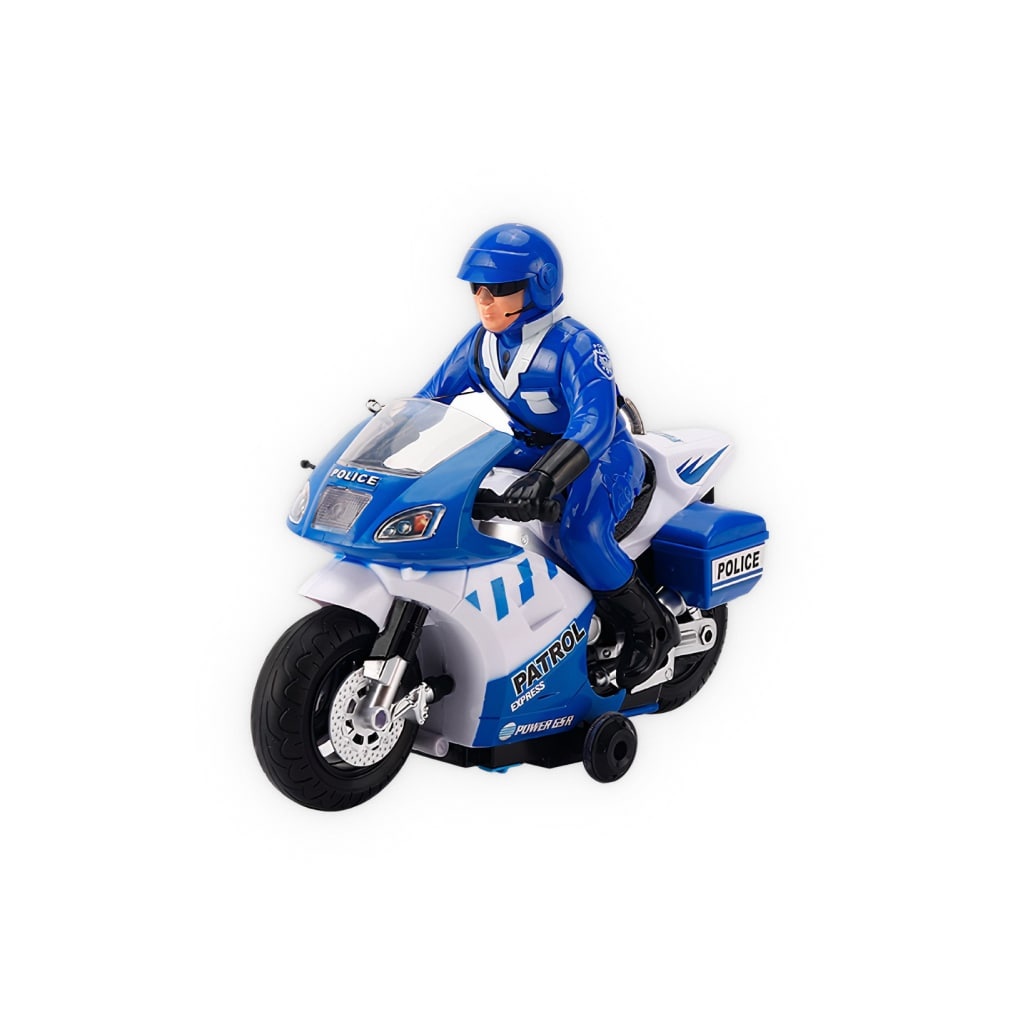
Remote Control Motorcycle
A motorcycle with a motorcyclist This remote control toy is a perfect find for kids who show interest in racing. There are many car toys, but finding a good motorcycle can be a struggle. Not anymore! This motorcycle will bring an endless amount of fun to your kid. Vroom, vroom! Remote control It needs 2 AA batteries to work. With its help, the child can rotate the motorcycle any way they want, and make it move forward. A soft antenna won’t poke anyone. Product specifications The motorcycle needs 4 AA batteries to work. Its size is approximately 9.44х7.87х4.33 inches, not overly big but not jokingly small. Just right! Ride till the wheels fall off Let your child try out the exciting atmosphere of racing, competition, and speed. Automotive enthusiasts will LOVE it! Fast, realistic, and fun – even the adults might get interested. Your kid will pass many and many kilometers on this motorcycle with a smile on their face. @charset "UTF-8";.s11 .home_article{max-width:unset}.ppd_block *,.ppd_block :after,.ppd_block :before{box-sizing:border-box}.ppd_block p:empty{display:none}.ppd_block div{line-height:1.66}.ppd_block .ppd_stars br,.ppd_block img+br{display:none}.ppd_block img[src*=".svg"]{width:auto}.ppd_block .ppd_title{font-size:30px;font-weight:700;line-height:1.3}.ppd_full_img{text-align:center}.ppd_full_img img{display:block;line-height:1;margin:0 auto;max-width:100%}.ppd_block{padding:50px 15px}.ppd_bg_white.ppd_10 .ppd_half,.ppd_bg_white:not(.ppd_10):not(.ppd_inner_color){background:#fff}.ppd_bg_lite.ppd_10 .ppd_half,.ppd_bg_lite:not(.ppd_10):not(.ppd_inner_color){background:#f4f4f4}.ppd_bg_dark.ppd_10 .ppd_half,.ppd_bg_dark:not(.ppd_10):not(.ppd_inner_color){background:#353535}.ppd_bg_dark:not(.ppd_inner_color) *{color:#fff!important}.ppd_desc{color:#7b7b7b}.ppd_bg_dark:not(.ppd_inner_color).ppd_15 .ppd_txt,.ppd_bg_dark:not(.ppd_inner_color).ppd_17 .ppd_txt,.ppd_bg_dark:not(.ppd_inner_color).ppd_18 .ppd_txt,.ppd_bg_dark:not(.ppd_inner_color) .ppd_crd_desc,.ppd_bg_dark:not(.ppd_inner_color) .ppd_desc,.ppd_bg_dark:not(.ppd_inner_color) .ppd_prm_description{color:#d1d0d0!important}.ppd_pastel_cyan.ppd_10 .ppd_half,.ppd_pastel_cyan:not(.ppd_10):not(.ppd_inner_color){background:#eef6f6}.ppd_pastel_blue.ppd_10 .ppd_half,.ppd_pastel_blue:not(.ppd_10):not(.ppd_inner_color){background:#f6f7fc}.ppd_pastel_brown.ppd_10 .ppd_half,.ppd_pastel_brown:not(.ppd_10):not(.ppd_inner_color){background:#f3eeeb}.ppd_floral_white.ppd_10 .ppd_half,.ppd_floral_white:not(.ppd_10):not(.ppd_inner_color){background:#faf8f8}.ppd_pastel_pink.ppd_10 .ppd_half,.ppd_pastel_pink:not(.ppd_10):not(.ppd_inner_color){background:#fbf1f0}.ppd_pastel_orange.ppd_10 .ppd_half,.ppd_pastel_orange:not(.ppd_10):not(.ppd_inner_color){background:#fcf5ef}.ppd_icon_check{border:2px solid;border-radius:50%;color:#1d1d1d;display:block;height:50px;margin:0 auto 20px;min-width:50px;position:relative;width:50px}.ppd_icon_check:before{border-bottom:2px solid;border-left:2px solid;content:"";height:12px;left:10px;position:absolute;top:11px;transform:rotate(-45deg);width:25px}.ppd_icon_green_check{background:url("data:image/svg+xml;base64,PHN2ZyB3aWR0aD0iNDEiIGhlaWdodD0iMzAiIGZpbGw9Im5vbmUiIHhtbG5zPSJodHRwOi8vd3d3LnczLm9yZy8yMDAwL3N2ZyI+PHBhdGggZD0iTTM5LjQ3Ny41ODdhMi4wMDMgMi4wMDMgMCAwIDAtMi44MzMgMGwtMjQgMjRMMy40MiAxNS4zNmEyLjAwMyAyLjAwMyAwIDAgMC0yLjgzMyAyLjgzM2wxMC42NDEgMTAuNjQyYTIuMDA0IDIuMDA0IDAgMCAwIDIuODMzIDBMMzkuNDc3IDMuNDJhMi4wMDMgMi4wMDMgMCAwIDAgMC0yLjgzM1oiIGZpbGw9IiM2RkNDODkiLz48L3N2Zz4=") no-repeat 50%;background-size:41px;display:block;height:31px;margin:0 15px 0 0;min-width:41px;position:relative}.ppd_icon_star,.ppd_icon_star_green{color:#eda96a;display:inline-block;line-height:1!important;margin:0}.ppd_icon_star_green{color:#54ba95}.ppd_icon_star:before,.ppd_icon_star_green:before{content:"★";display:inline-block;font-size:18px}.ppd_icon_star_half{position:relative}.ppd_icon_star_half:after{color:#e7e7e7;content:"★";display:flex;flex-direction:row-reverse;font-size:18px;height:100%;overflow:hidden;position:absolute;right:0;top:0;width:50%}.ppd_icon_insta{border:3px solid;border-radius:10px;color:#5e5e5e;display:inline-block;height:40px;position:relative;transform:scale(.75);width:40px}.ppd_icon_insta:before{border:3px solid;border-radius:50%;content:"";display:block;height:20px;margin:7px;width:20px}.ppd_icon_insta:after{border:2px solid;border-radius:50%;content:"";height:4px;position:absolute;right:13%;top:13%;width:4px}.ppd_lg .ppd_icon_insta{transform:scale(1)}.ppd_checked .ppd_item{display:flex;margin:0 0 10px}.ppd_checked .ppd_item:before{border-bottom:2px solid;border-left:2px solid;content:"";display:inline-block;height:5px;left:1px;margin:6px 20px 0 0;min-width:12px;position:relative;top:2px;transform:rotate(-45deg);vertical-align:top;width:12px}.ppd_icon_green_check{background-size:auto 20px;height:20px;min-width:27px}.ppd_block .ppd_subtitle{font-size:20px}.ppd_block .ppd_stars{height:17px;line-height:1;margin-bottom:3px;white-space:nowrap}.ppd_desc p{margin:1em 0}.ppd_img_list{align-items:flex-start}.ppd_md .ppd_block{padding:70px 35px}.ppd_md .ppd_block .ppd_subtitle{font-size:20px}.ppd_md .ppd_icon_green_check{background-size:41px;height:31px;margin:0 25px 0 0;min-width:41px}.ppd_lg .ppd_block{padding:70px 100px}.ppd_lg .ppd_item .ppd_full_img{margin-top:0;min-width:calc(50% - 50px);width:50%}.ppd_lg .ppd_block .ppd_title{font-size:36px;line-height:1.3}.ppd_lg .ppd_block .ppd_subtitle{font-size:24px}.ppd_lg .ppd_desc{font-size:18px;line-height:30px}.ppd_lg .ppd_xs_last{align-self:flex-end}.ppd_xs:not(.ppd_lg) .ppd_xs_last{order:5}.ppd_1 .ppd_subtitle,.ppd_1 .ppd_title{color:#1b1b1d;padding:0 10px;text-align:center}.ppd_1 .ppd_prm_cont{display:flex;flex-flow:row wrap;justify-content:space-around}.ppd_1 .ppd_prm{margin-top:40px;max-width:450px;padding:0 10px;text-align:center}.ppd_1 .ppd_prm_name{border-bottom:1px solid #e1e1e1;color:#000;font-size:18px;font-weight:700;line-height:1.66;margin-bottom:30px;padding-bottom:10px}.ppd_1 .ppd_prm_title{color:#000;font-size:36px;font-weight:700;line-height:1;margin:0 0 10px}.ppd_1 .param-subtitle{color:#636363;font-size:20px;font-weight:500;line-height:1.5;margin-top:10px}.ppd_1 .ppd_prm_description{color:#7b7b7b;font-size:16px;margin-top:15px}.ppd_md .ppd_1 .ppd_prm{flex:1 0 50%;margin-top:50px;text-align:left}.ppd_md .ppd_1 .ppd_prm_title{font-size:48px}.ppd_md .ppd_1 .param-subtitle{font-size:24px}.ppd_md .ppd_1 .ppd_prm_description{font-size:18px}.ppd_2 .ppd_subtitle,.ppd_2 .ppd_title{color:#1b1b1d;padding:0 10px;text-align:center}.ppd_2 .ppd_prm_cont{display:flex;flex-flow:row wrap;justify-content:space-around}.ppd_2 .ppd_prm{margin-top:30px;max-width:450px;padding:0 10px;text-align:center}.ppd_2 .ppd_prm_name{color:#000;font-size:18px;font-weight:700;line-height:1.66}.ppd_2 .ppd_prm_description{color:#7b7b7b;font-size:16px;margin-top:5px}.ppd_md .ppd_2 .ppd_prm{margin-top:50px;text-align:left}.ppd_md .ppd_2 .ppd_prm_description{font-size:18px}.ppd_md .ppd_2 .ppd_prm{max-width:48%}.ppd_3 .ppd_subtitle,.ppd_3 .ppd_title{color:#1b1b1d;padding:0 10px;text-align:center}.ppd_3 .ppd_crd_cont{display:flex;flex-flow:row wrap;justify-content:space-between}.ppd_3 .ppd_crd{margin-top:40px;text-align:center;width:100%}.ppd_3 .ppd_full_img img{max-width:350px;width:100%}.ppd_3 .ppd_crd_name{color:#000;font-size:18px;font-weight:700;line-height:1.66;margin-top:20px}.ppd_3 .ppd_crd_desc{color:#7b7b7b;font-size:16px;line-height:1.5;margin-top:5px}.ppd_3 .ppd_desc{color:#7b7b7b;margin:20px 0 0;text-align:center}.ppd_sm .ppd_3 .ppd_crd_desc{padding:0 5px}.ppd_md .ppd_3 .ppd_crd{margin-top:30px;width:calc(33.33333% - 10px)}.ppd_md .ppd_3 .ppd_crd_name{font-size:16px;margin-top:20px}.ppd_md .ppd_3 .ppd_crd_desc{font-size:14px}.ppd_lg .ppd_3 .ppd_desc{font-size:18px}.ppd_lg .ppd_3 .ppd_crd{margin-top:40px;width:calc(33.33333% - 30px)}.ppd_lg .ppd_3 .ppd_crd_name{margin-top:30px}.ppd_lg .ppd_3 .ppd_crd_desc{font-size:16px}.ppd_4 .ppd_subtitle,.ppd_4 .ppd_title{color:#1b1b1d;padding:0 10px;text-align:center}.ppd_4 .ppd_video{display:flex;position:relative;width:100%}.ppd_4 .ppd_video:nth-child(n+2){margin-top:40px}.ppd_4 .ppd_video:after{content:"";display:block;padding-bottom:56.25%}.ppd_4 .ppd_video iframe{border:0;height:100%;position:absolute;width:100%}.ppd_sm .ppd_4 .ppd_video:after{padding-bottom:56.25%}.ppd_md .ppd_4 .ppd_video:nth-child(n+2){margin-top:30px}.ppd_xl .ppd_4 .ppd_video:nth-child(n+2){margin-top:60px}.ppd_5 .ppd_lr_cont{display:flex;flex-direction:column}.ppd_5 .ppd_lr:nth-child(n+2){margin-top:50px}.ppd_5 .ppd_txt{text-align:center}.ppd_5 .ppd_name{color:#1b1b1d;font-size:20px;line-height:1.15}.ppd_5 .ppd_title{color:#1b1b1d;line-height:1.33}.ppd_5 .ppd_desc{color:#7b7b7b;font-size:16px;margin-top:15px}.ppd_5 .ppd_full_img{flex-shrink:0;margin-top:20px;max-width:100%}.ppd_md:not(.ppd_lg) .ppd_5 .ppd_desc,.ppd_md:not(.ppd_lg) .ppd_5 .ppd_name,.ppd_md:not(.ppd_lg) .ppd_5 .ppd_title{text-align:center}.ppd_md .ppd_5 .ppd_lr{display:flex;flex-direction:column-reverse;margin-left:70px;margin-right:70px}.ppd_md .ppd_5 .ppd_name{font-size:24px}.ppd_md .ppd_5 .ppd_desc{font-size:18px;margin-top:10px}.ppd_md .ppd_5 .ppd_full_img{margin-bottom:20px}.ppd_md .ppd_5 .ppd_txt{text-align:left}.ppd_lg .ppd_5{padding-bottom:100px;padding-top:100px}.ppd_lg .ppd_5 .ppd_lr{align-items:center;display:flex;flex-direction:row;justify-content:space-between;margin:0}.ppd_lg .ppd_5 .ppd_lr>*{width:50%}.ppd_lg .ppd_5 .ppd_lr:nth-child(2n) .ppd_full_img{order:-1}.ppd_lg .ppd_5 .ppd_lr:nth-child(odd) .ppd_txt{margin-right:80px}.ppd_lg .ppd_5 .ppd_lr:nth-child(2n) .ppd_txt{margin-left:80px}.ppd_lg .ppd_5 .ppd_lr:nth-child(n+2){margin-top:100px}.ppd_lg .ppd_5 .ppd_full_img{margin-bottom:0}.ppd_xl .ppd_5 .ppd_lr:nth-child(odd) .ppd_txt{margin-right:100px}.ppd_xl .ppd_5 .ppd_lr:nth-child(2n) .ppd_txt{margin-left:100px}.ppd_6 .ppd_lr_cont{display:flex;flex-direction:column}.ppd_6 .ppd_lr:nth-child(n+2){margin-top:50px}.ppd_6 .ppd_txt{text-align:center}.ppd_6 .ppd_txt+.ppd_full_img,.ppd_6 .ppd_txt+p{margin-top:20px;width:100%}.ppd_6 .ppd_name{color:#1b1b1d;font-size:16px;font-weight:700;line-height:1.33}.ppd_6 .ppd_desc{color:#7b7b7b;font-size:16px;margin-top:15px}.ppd_md .ppd_6 .ppd_lr{align-items:center;display:flex;justify-content:space-between}.ppd_md .ppd_6 .ppd_lr:nth-child(n+2){margin-top:0}.ppd_md .ppd_6 .ppd_txt{padding-left:100px;padding-right:100px;text-align:left}.ppd_sm:not(.ppd_lg) .ppd_6 .ppd_lr:nth-child(odd) .ppd_txt{padding-left:0}.ppd_sm:not(.ppd_lg) .ppd_6 .ppd_lr:nth-child(2n) .ppd_txt{padding-right:0}.ppd_md .ppd_6 .ppd_lr:nth-child(2n) .ppd_txt+.ppd_full_img,.ppd_md .ppd_6 .ppd_lr:nth-child(2n) .ppd_txt+p{order:-1}.ppd_md .ppd_6 .ppd_txt+p{margin-top:0;min-width:40%;width:40%}.ppd_md .ppd_6 .ppd_txt+p img{max-width:100%}.ppd_md .ppd_6 .ppd_name{font-size:24px}.ppd_md .ppd_6 .ppd_desc{font-size:16px;margin-top:10px}.ppd_md .ppd_6 .ppd_txt{max-width:calc(50% - 35px);min-width:calc(50% - 35px);padding:35px 0}.ppd_lg .ppd_6 .ppd_lr_cont_over .ppd_lr:nth-child(n+2){margin-top:-55px}.ppd_lg .ppd_6 .ppd_lr_cont_over .ppd_lr:nth-child(n+2) .ppd_txt{margin-top:25px}.ppd_md:not(.ppd_xl) .ppd_6 img{max-width:100%;min-width:100%;width:100%}.ppd_md .ppd_6 .ppd_txt+.ppd_full_img,.ppd_md .ppd_6 .ppd_txt+p{margin-top:0;max-width:calc(50% - 35px);min-width:calc(50% - 35px)}.ppd_lg .ppd_6 .ppd_txt,.ppd_lg .ppd_6 .ppd_txt+.ppd_full_img{max-width:calc(50% - 70px);min-width:calc(50% - 70px)}.ppd_lg .ppd_6 .ppd_desc{font-size:18px}.ppd_7 .ppd_subtitle,.ppd_7 .ppd_title{color:#1b1b1d;padding:0 10px;text-align:center}.ppd_7 .ppd_desc{color:#7b7b7b;font-size:16px;margin-top:20px}.ppd_7 .ppd_full_img{display:flex;margin-top:25px}.ppd_7 .ppd_full_img img{width:100%}.ppd_7 .ppd_img_list{display:flex;flex-direction:column;margin-top:20px}.ppd_7 .ppd_img_list img{width:100%}.ppd_7 .ppd_img_list img:nth-child(n+2){margin-top:10px}.ppd_sm .ppd_7 .ppd_img_list img{width:calc(50% - 10px)}.ppd_sm .ppd_7 .ppd_img_list img:nth-child(n+2){margin-top:0}.ppd_sm .ppd_7 .ppd_img_list{flex-direction:row;justify-content:space-between}.ppd_sm .ppd_7 .ppd_full_img,.ppd_sm .ppd_7 .ppd_img_list{margin-top:50px}.ppd_md:not(.ppd_lg) .ppd_7 .ppd_subtitle,.ppd_md:not(.ppd_lg) .ppd_7 .ppd_title{padding:0;text-align:left}.ppd_lg .ppd_7 .ppd_subtitle,.ppd_lg .ppd_7 .ppd_title{text-align:left}.ppd_lg .ppd_7 .ppd_desc{font-size:18px;margin-top:0}.ppd_lg .ppd_7 .ppd_txt{display:flex;justify-content:space-between}.ppd_lg .ppd_7 .ppd_l{margin-right:20px}.ppd_lg .ppd_7 .ppd_l,.ppd_lg .ppd_7 .ppd_r{width:calc(50% - 10px)}.ppd_8 .ppd_title{color:#1b1b1d;text-align:center}.ppd_8 .ppd_desc{color:#7b7b7b;font-size:16px;margin-top:20px}.ppd_8 .ppd_txt+.ppd_full_img,.ppd_8 .ppd_txt+p{margin-top:20px;width:100%}.ppd_8 .ppd_item:nth-child(n+2){margin-top:50px}.ppd_md:not(.ppd_lg) .ppd_8 .ppd_title{text-align:left}.ppd_md .ppd_8 .ppd_desc{font-size:18px;margin-top:10px}.ppd_lg .ppd_8 .ppd_title{text-align:left}.ppd_lg .ppd_8 .ppd_txt+.ppd_full_img{margin-top:0;min-width:calc(50% - 50px);width:50%}.ppd_lg .ppd_8 .ppd_txt{padding-right:100px}.ppd_lg .ppd_8 .ppd_item{align-items:center;display:flex}.ppd_lg .ppd_8 .ppd_item:nth-child(n+2){margin-top:100px}.ppd_9 .ppd_title{color:#1b1b1d;text-align:center}.ppd_9 .ppd_desc{color:#7b7b7b;font-size:16px;margin-top:20px}.ppd_9 .ppd_txt+.ppd_full_img,.ppd_9 .ppd_txt+p{margin-top:20px;width:100%}.ppd_9 .ppd_item:nth-child(n+2){margin-top:50px}.ppd_md:not(.ppd_lg) .ppd_9 .ppd_title{text-align:left}.ppd_md .ppd_9 .ppd_desc{font-size:18px;margin-top:10px}.ppd_lg .ppd_9 .ppd_title{text-align:left}.ppd_lg .ppd_9 .ppd_txt+.ppd_full_img,.ppd_lg .ppd_9 .ppd_txt+p{margin-top:0;width:50%}.ppd_lg .ppd_9 .ppd_txt{padding-right:100px}.ppd_lg .ppd_9 .ppd_item{align-items:center;display:flex}.ppd_lg .ppd_9 .ppd_item:nth-child(n+2){margin-top:50px}.ppd_10{padding:50px 0}.ppd_10 .ppd_halfs{display:flex;flex-wrap:wrap;margin:-20px 0 0 -20px}.ppd_10 .ppd_half{border-radius:20px;display:flex;flex-direction:column;justify-content:space-between;margin:20px 0 0 20px;overflow:hidden;padding:25px 35px 0;width:100%}.ppd_10 .ppd_title{color:#1b1b1d}.ppd_10 .ppd_desc{color:#7b7b7b;font-size:16px;margin-top:5px}.ppd_10 .ppd_txt+.ppd_full_img{margin:10px 0 0;width:100%}.ppd_10 .ppd_full_img{display:block}.ppd_10 .ppd_txt{text-align:center}.ppd_md .ppd_10 .ppd_txt{text-align:left}.ppd_md .ppd_10{padding:70px 0}.ppd_md .ppd_10 .ppd_half{padding:50px 50px 0;width:calc(50% - 20px)}.ppd_md .ppd_10 .ppd_desc{font-size:18px;margin-top:10px}.ppd_lg .ppd_10{padding:70px 35px}.ppd_xl .ppd_10 .ppd_half{padding:50px 70px 0}.ppd_11{align-items:center;display:flex;flex-direction:column}.ppd_11 .ppd_title{color:#1b1b1d}.ppd_11 .ppd_desc{color:#7b7b7b;font-size:16px;margin-top:20px}.ppd_11 .ppd_txt{margin-top:30px;order:2;text-align:center}.ppd_11 .ppd_txt .ppd_name{font-size:18px;font-weight:700;margin:1.5em 0 1em}.ppd_11 .ppd_full_img{min-width:calc(50% - 50px);order:1;padding:0 30px}.ppd_lg .ppd_11{align-items:center;display:flex;flex-direction:row}.ppd_lg .ppd_11 .ppd_txt{margin-top:0;order:1;text-align:left}.ppd_lg .ppd_11>.ppd_full_img+.ppd_txt,.ppd_lg .ppd_11>.ppd_txt+.ppd_full_img{margin-left:50px}.ppd_lg .ppd_11 .ppd_desc{font-size:18px;margin-top:10px}.ppd_xl .ppd_11>.ppd_full_img+.ppd_txt,.ppd_xl .ppd_11>.ppd_txt+.ppd_full_img{margin-left:100px}.ppd_12{align-items:center;display:flex;flex-direction:column}.ppd_12 .ppd_title{color:#1b1b1d}.ppd_12 .ppd_desc{color:#7b7b7b;font-size:16px;margin-top:20px}.ppd_12 .ppd_txt{margin-top:30px;order:2;text-align:center}.ppd_12 .ppd_full_img{min-width:calc(50% - 50px);order:1;padding:0 30px}.ppd_lg .ppd_12{align-items:center;display:flex;flex-direction:row}.ppd_lg .ppd_12 .ppd_txt{margin-top:0;order:1;text-align:left}.ppd_lg .ppd_12 .ppd_txt+.ppd_full_img,.ppd_lg .ppd_12 .ppd_txt+p{order:1}.ppd_lg .ppd_12>.ppd_full_img+.ppd_txt,.ppd_lg .ppd_12>.ppd_txt+.ppd_full_img{margin-left:50px}.ppd_lg .ppd_12 .ppd_desc{font-size:18px;margin-top:10px}.ppd_xl .ppd_12>.ppd_full_img+.ppd_txt,.ppd_xl .ppd_12>.ppd_txt+.ppd_full_img{margin-left:100px}.ppd_13 .ppd_title{color:#1b1b1d;line-height:1.33;margin-bottom:25px;text-align:center}.ppd_13 .ppd_item{margin-top:13px}.ppd_13 .ppd_item+.ppd_item{margin-top:40px}.ppd_13 .ppd_name{color:#1b1b1d;font-size:20px;line-height:1.5;margin:0 0 10px;text-align:center}.ppd_13 .ppd_desc{color:#7b7b7b;font-size:16px;line-height:1.66}.ppd_13 .ppd_txt{align-items:center;display:flex;flex-direction:column}.ppd_13 .ppd_full_img{max-width:100%}.ppd_sm .ppd_13 .ppd_name{text-align:left}.ppd_lg .ppd_13 .ppd_title{margin-bottom:0}.ppd_lg .ppd_13 .ppd_item{margin-top:50px}.ppd_lg .ppd_13 .ppd_name{font-size:24px;margin:0 0 20px}.ppd_lg .ppd_13 .ppd_desc{font-size:18px}.ppd_lg .ppd_13 .ppd_txt{flex-direction:row;order:1}.ppd_lg .ppd_13 .ppd_full_img{min-width:45%;order:2;padding-left:35px}.ppd_xl .ppd_13 .ppd_full_img{padding-left:50px}.ppd_xl .ppd_13 .ppd_title{margin-bottom:50px}.ppd_14 .ppd_title{color:#1b1b1d;line-height:1.33;margin-bottom:25px;text-align:center}.ppd_14 .ppd_tags{display:flex;flex-flow:row wrap;justify-content:center;margin:40px -10px 0}.ppd_14 .ppd_tag{align-items:center;border:1px solid;border-radius:100px;color:#1b1b1d;display:flex;font-size:16px;font-style:normal;font-weight:700;margin:5px;min-height:45px;padding:5px 25px;text-align:center}.ppd_lg .ppd_14 .ppd_title{margin-bottom:50px}.ppd_15{text-align:center}.ppd_15 .ppd_title{color:#1b1b1d;line-height:1.33;margin-bottom:25px}.ppd_15 .ppd_txt{color:#7b7b7b;font-size:16px;line-height:1.66}.ppd_lg .ppd_15 .ppd_title{margin-bottom:20px}.ppd_lg .ppd_15 .ppd_txt{font-size:18px}.ppd_16{display:flex;flex-direction:column;text-align:center}.ppd_16 .ppd_desc{color:#7b7b7b;font-size:16px;line-height:1.66}.ppd_16 .ppd_title{color:#1b1b1d;line-height:1.33}.ppd_16 .ppd_subtitle{color:#1b1b1d}.ppd_16 .ppd_l{margin-bottom:20px}.ppd_md .ppd_16{flex-direction:row;justify-content:space-between;text-align:left}.ppd_md .ppd_16 .ppd_desc{font-size:18px}.ppd_md .ppd_16 .ppd_l{margin-bottom:0;width:40%}.ppd_md .ppd_16 .ppd_r{width:55%}.ppd_17{text-align:center}.ppd_17 .ppd_title{color:#1b1b1d;line-height:1.33;margin-bottom:25px}.ppd_17 .ppd_txt{color:#7b7b7b;font-size:16px;line-height:1.66}.ppd_17 .ppd_subtitle{color:#1b1b1d}.ppd_lg .ppd_17 .ppd_title{margin-bottom:20px}.ppd_lg .ppd_17 .ppd_txt{font-size:18px}.ppd_18{text-align:center}.ppd_18 .ppd_item:nth-child(n+2){margin-top:30px}.ppd_18 .ppd_subtitle{color:#1b1b1d;font-size:24px}.ppd_18 .ppd_txt{color:#7b7b7b;font-size:18px;margin-top:20px}.ppd_md .ppd_18{text-align:left}.ppd_md .ppd_18 .ppd_item:nth-child(n+2){margin-top:30px}.ppd_md .ppd_18 .ppd_txt{margin-top:10px}.ppd_xl .ppd_18 .ppd_item:nth-child(n+2){margin-top:45px}.ppd_xl .ppd_18 .ppd_txt{margin-top:20px}.ppd_md .ppd_18 .ppd_subtitle{font-size:24px}.ppd_19 .ppd_title{color:#1b1b1d;margin-bottom:40px;text-align:center}.ppd_19 .ppd_desc{display:none;margin-bottom:30px}.ppd_19 .ppd_desc,.ppd_19 details{color:#7b7b7b;font-size:16px;line-height:1.66;text-align:left!important}.ppd_19 details p{margin:0 0 30px}.ppd_19 .ppd_name{color:#1b1b1d;font-size:16px;font-weight:700}.ppd_19 label,.ppd_19 summary{color:#1b1b1d;cursor:pointer;display:block;font-size:16px;font-weight:600;margin:0;padding:25px 40px 25px 0;position:relative}.ppd_19 .faq-input,.ppd_faq>br,.ppd_faq>p{display:none}.ppd_19 .faq-input~label:after,.ppd_19 .faq-input~label:before,.ppd_19 summary:after,.ppd_19 summary:before{background:#1b1b1d;content:"";display:block;font-size:30px;position:absolute;transition:all .3s ease-out}.ppd_19.ppd_bg_dark .faq-input~label:after,.ppd_19.ppd_bg_dark .faq-input~label:before,.ppd_19.ppd_bg_dark summary:after,.ppd_19.ppd_bg_dark summary:before{background:#fff}.ppd_19[class*=ppd_pure] .faq-input~label:after,.ppd_19[class*=ppd_pure] .faq-input~label:before,.ppd_19[class*=ppd_pure] summary:after,.ppd_19[class*=ppd_pure] summary:before{background:#fff!important}.ppd_19 .faq-input~label:after,.ppd_19 summary:after{height:4px;right:0;top:calc(50% - 2px);width:20px}.ppd_19 .faq-input~label:before,.ppd_19 summary:before{height:20px;right:8px;top:calc(50% - 10px);width:4px}.ppd_19 .faq-input:checked~label:before,.ppd_19 details[open] summary:before{transform:rotate(90deg)}.ppd_19 .faq-input:checked~label~.ppd_desc,.ppd_19 label:first-child~.ppd_desc{display:block}.ppd_19 .ppd_faqs{border-top:1px solid;color:#c4c4c4}.ppd_19 .ppd_faq,.ppd_19 details{border-bottom:1px solid;display:block}.ppd_md .ppd_19 .ppd_title{margin-bottom:50px}.ppd_md .ppd_19 .ppd_desc{font-size:16px}.ppd_md .ppd_19 .ppd_name{font-size:18px}.ppd_md .ppd_19 label{padding:25px 50px 25px 0}.ppd_md .ppd_19 .faq-input~label:after,.ppd_md .ppd_19 summary:after{right:20px}.ppd_md .ppd_19 .faq-input~label:before,.ppd_md .ppd_19 summary:before{right:28px}.ppd_lg .ppd_19 label,.ppd_lg .ppd_19 summary{font-size:18px}.ppd_20{text-align:center}.ppd_20 .ppd_subtitle,.ppd_20 .ppd_title{color:#1b1b1d;line-height:1.5}.ppd_20 .ppd_items{margin-top:50px}.ppd_20 .ppd_item{margin-top:20px;width:100%}.ppd_20 .ppd_item__check{height:40px;margin-bottom:20px}.ppd_20 .ppd_name{color:#1b1b1d;font-size:16px;font-weight:700;line-height:1.66;margin-bottom:5px}.ppd_20 .ppd_desc{color:#7b7b7b;font-size:16px;line-height:1.5}.ppd_md .ppd_20 .ppd_items{display:flex;flex-wrap:wrap;justify-content:space-around;margin-top:30px}.ppd_md .ppd_20.narrow_items .ppd_items{justify-content:center;margin:30px -20px 0}.ppd_md .ppd_20 .ppd_item{margin-top:70px;width:40%}.ppd_md .ppd_20.narrow_items .ppd_item{margin:70px 20px 0;max-width:300px}.ppd_md .ppd_20 .ppd_item__check{height:50px}.ppd_md .ppd_20 .ppd_desc,.ppd_md .ppd_20 .ppd_name{font-size:18px}.ppd_21 .ppd_subtitle,.ppd_21 .ppd_title{color:#1b1b1d;line-height:1.5;text-align:center}.ppd_21 .ppd_list{margin-top:40px}.ppd_21 .ppd_item:nth-child(n+2){margin-top:30px}.ppd_21 .ppd_name{color:#1b1b1d;font-size:18px}.ppd_21 .ppd_desc{color:#7b7b7b;font-size:16px;line-height:1.5;margin-top:15px;text-align:left!important}.ppd_21 .ppd_head{align-items:center;display:flex}.ppd_21 .check{margin-right:15px;width:30px}.ppd_md .ppd_21 .ppd_list{margin-top:60px}.ppd_md .ppd_21 .ppd_desc{font-size:18px;margin-top:10px}.ppd_md .ppd_21 .ppd_name{font-size:24px}.ppd_md .ppd_21 .ppd_head{justify-content:flex-start}.ppd_md .ppd_21 .check{margin-right:25px;width:45px}.ppd_md .ppd_21 .ppd_list_inside .ppd_desc{padding-left:70px}.ppd_md .ppd_21 .ppd_item:nth-child(n+2){margin-top:40px}.ppd_xl .ppd_21 .ppd_desc{margin-top:20px}.ppd_22 .avatar_cont img{border-radius:50%;height:100px;min-width:100px;overflow:hidden;width:100px}.ppd_22 .ppd_name{color:#000;font-size:16px;font-weight:700;line-height:30px}.ppd_22 .review_left .ppd_name{margin-top:15px}.ppd_22 .review_top .ppd_name{margin-top:10px}.ppd_22 .ppd_txt{color:#7b7b7b;font-size:16px;line-height:1.5}.ppd_22 .review_left .ppd_stars,.ppd_22 .review_left .ppd_txt,.ppd_22 .review_top .ppd_txt{margin-top:15px}.ppd_22 .review_top .ppd_stars{display:block;margin-top:5px}.ppd_22 .avatar_cont,.ppd_22 .ppd_info,.ppd_22 .ppd_txt,.ppd_sm .ppd_22 .review{text-align:center}.ppd_sm .ppd_22 .review_left{display:flex}.ppd_sm .ppd_22 .review_top{text-align:center}.ppd_sm .ppd_22 .review_left .avatar_cont{align-items:center;display:flex}.ppd_sm .ppd_22 .review_left .avatar_cont>img{flex-shrink:0;height:170px;margin-right:20px;min-width:170px;width:170px}.ppd_sm .ppd_22 .review_left .ppd_name,.ppd_sm .ppd_22 .review_top .ppd_name{font-size:18px;margin-top:10px}.ppd_sm .ppd_22 .review_left .ppd_txt{font-size:18px;line-height:1.6;margin-top:10px}.ppd_sm .ppd_22 .review_top .ppd_txt{font-size:18px;margin:20px auto 0;max-width:1000px}.ppd_sm .ppd_22 .review_left .ppd_stars{margin-top:0}.ppd_sm .ppd_22 .review_top .ppd_stars{margin-top:5px}.ppd_lg .ppd_22 .review_left .avatar_cont>img{flex-shrink:0;height:200px;margin-right:20px;min-width:200px;width:200px}.ppd_lg .ppd_22 .review_left .ppd_name,.ppd_lg .ppd_22 .review_left .ppd_txt{margin-top:20px}.ppd_23 .ppd_title{color:#1b1b1d;margin-bottom:30px;text-align:center}.ppd_23 .ppd_txt{color:#7b7b7b;font-size:16px;line-height:1.5}.ppd_23 .ppd_item{color:#1b1b1d;display:flex;font-size:16px;line-height:2}.ppd_23 .check{flex-shrink:0;height:15px;margin-right:20px;margin-top:10px}.ppd_23 .ppd_half:nth-child(n+2){margin-top:20px}.ppd_23 .ppd_checked .ppd_item:before{top:6px}.ppd_xs:not(.ppd_md) .ppd_23 .ppd_txt{text-align:center}.ppd_md .ppd_23 .ppd_half:nth-child(n+2){margin-top:0}.ppd_md .ppd_23 .ppd_title{margin-bottom:10px;text-align:left}.ppd_md .ppd_23 .ppd_halfs{display:flex;justify-content:space-between}.ppd_md .ppd_23 .ppd_half:first-child{width:45%}.ppd_md .ppd_23 .ppd_half:nth-child(2){width:40%}.ppd_md .ppd_23 .ppd_item,.ppd_md .ppd_23 .ppd_txt{font-size:18px}.ppd_combo .ppd_title{color:#1b1b1d;line-height:35px;text-align:center}.ppd_combo .ppd_subtitle{color:#1b1b1d;line-height:30px;margin-top:10px;text-align:center}.ppd_rating{align-items:center;display:flex;flex-wrap:wrap;margin-top:10px}.ppd_rating>:nth-child(n+2){margin-left:10px}.ppd_counts{color:#7b7b7b;font-size:13px;line-height:30px}.ppd_combo .ppd_name{color:#1b1b1d;font-size:16px;font-weight:700;line-height:1.3}.ppd_combo .ppd_desc{color:#7b7b7b;font-size:16px;line-height:1.6}.ppd_combo .ppd_combo_item{align-items:center;display:flex}.ppd_combo .ppd_combo_img img{height:200px;min-width:200px;width:200px}.ppd_combo .ppd_combos{display:flex;flex-direction:column;justify-content:space-around}.ppd_combo .ppd_combo_item{margin:40px auto 0;max-width:560px}.ppd_combo .ppd_combo_img{margin-right:20px}.ppd_combo .ppd_combos_wrap{margin-top:10px}.ppd_combo_3 .ppd_combos_wrap,.ppd_combos_wrap:first-child .ppd_combo_item:first-child{margin-top:0}.ppd_combos_wrap:first-child{margin-top:0!important}.ppd_combo_5 .ppd_combo_img img{display:block}.ppd_xs:not(.ppd_sm) .ppd_combo .ppd_subtitle{margin-bottom:-20px}.ppd_xs:not(.ppd_sm) .ppd_combo_3 .ppd_subtitle{margin-bottom:-10px}.ppd_xs:not(.ppd_sm) .ppd_combo .ppd_combo_item{flex-direction:column;text-align:center}.ppd_xs:not(.ppd_sm) .ppd_combo .ppd_combo__info{margin-top:20px}.ppd_xs:not(.ppd_sm) .ppd_combo .ppd_rating{justify-content:center}.ppd_xs:not(.ppd_sm) .ppd_combo .ppd_combo_img{margin-right:0}.ppd_md:not(.ppd_xl) .ppd_combo .ppd_desc{line-height:1.6}.ppd_xl .ppd_combo .ppd_title{line-height:42px}.ppd_xl .ppd_combo .ppd_subtitle{line-height:40px;margin-top:0}.ppd_xl .ppd_combo .ppd_combos_wrap{margin-top:30px}.ppd_xl .ppd_combo .ppd_rating{margin-top:20px}.ppd_xl .ppd_combo .ppd_desc,.ppd_xl .ppd_combo .ppd_name{font-size:18px;line-height:1.6}.ppd_lg .ppd_combo_1.ppd_block,.ppd_lg .ppd_combo_2.ppd_block{padding:70px 35px}.ppd_lg .ppd_combo_1 .ppd_combos,.ppd_lg .ppd_combo_2 .ppd_combos{flex-direction:row;flex-wrap:wrap;margin-left:-20px}.ppd_lg .ppd_combo_1 .ppd_combo_item,.ppd_lg .ppd_combo_2 .ppd_combo_item{margin-left:20px;width:calc(50% - 20px)}.ppd_md .ppd_combo_5 .ppd_combo__info{padding:20px 50px}.ppd_md .ppd_combo_5 .ppd_combo_item:nth-child(2n){flex-direction:row-reverse}.ppd_lg .ppd_combo_5 .ppd_combo_item{margin:0;max-width:100%}.ppd_lg .ppd_combo_5 .ppd_combos{margin-top:40px}.ppd_lg .ppd_combo_5 .ppd_combo_img img{height:300px;min-width:300px;width:300px}.ppd_lg .ppd_combo_5 .ppd_combo__info{padding:20px 93px}.ppd_xl .ppd_combo_5 .ppd_combo_img img{height:488px;min-width:488px;width:488px}.ppd_xl .ppd_combo_1 .ppd_block,.ppd_xl .ppd_combo_2 .ppd_block{padding:70px 100px}.ppd_xl .ppd_combo .ppd_combos{flex-direction:row;flex-wrap:wrap;margin-left:-20px}.ppd_xl .ppd_combo .ppd_combo_item{margin-left:20px;width:calc(50% - 20px)}.ppd_xl .ppd_combo_5 .ppd_combo_item{max-width:unset;width:calc(100% - 20px)}.ppd_md .ppd_combo_5 .ppd_combo_img{margin-right:0}.ppd_xl .ppd_combo_3{display:flex}.ppd_xl .ppd_combo_3 .ppd_combos_wrap{margin-left:100px;margin-top:-40px}.ppd_xl .ppd_combo_4 .ppd_rating{margin-top:10px}.ppd_xl .ppd_combo_4 .ppd_combo_img{margin-right:40px}.ppd_xl .ppd_combo_3 .ppd_subtitle,.ppd_xl .ppd_combo_3 .ppd_title{text-align:left}.ppd_xl .ppd_combo_4 .ppd_combo_item{max-width:unset;width:calc(100% - 20px)}.ppd_xl .ppd_combo_4 .ppd_combo_img img{height:340px;min-width:340px;width:340px}.ppd_xl .ppd_combo_3>*{flex:1 0}.ppd_xl .ppd_combo_3 .ppd_titles{display:flex;flex-direction:column;justify-content:space-between}.ppd_xl .ppd_combo_3 .ppd_titles .ppd_combo_item{margin:0;width:100%}.ppd_xl .ppd_combo_3 .ppd_titles .ppd_combo_item .ppd_combo_img{width:100%}.ppd_xl .ppd_combo_3 .ppd_titles .ppd_combo_item .ppd_combo_img img{height:auto;min-width:100%;width:100%}.ppd_xl .ppd_combo_3 .ppd_titles .ppd_combo_item .ppd_combo__info{display:none}.ppd_xl .ppd_combo_3 .ppd_combos_wrap .ppd_combos{flex-direction:column}.ppd_xl .ppd_combo_3 .ppd_combos_wrap .ppd_combo_item{width:calc(100% - 20px)}.ppd_xs .ppd_big_heading .ppd_name{font-size:30px}.ppd_md .ppd_big_heading .ppd_name{font-size:36px}.ppd_xs:not(.ppd_sm) .ppd_desc{text-align:center}.ppd_24 .ppd_lr_cont{display:flex;flex-direction:column}.ppd_24 .ppd_lr:nth-child(n+2){margin-top:50px}.ppd_24 .ppd_txt{text-align:center}.ppd_24 .ppd_txt+.ppd_full_img,.ppd_24 .ppd_txt+p{margin-top:20px;width:100%}.ppd_24 .ppd_title{color:#1b1b1d}.ppd_24 .ppd_desc{color:#7b7b7b;font-size:16px;margin-top:15px}.ppd_24 .ppd_full_img img{margin:0 0 0 auto;width:100%}.ppd_24 .ppd_lr:nth-child(2n) .ppd_full_img img{margin:0 auto 0 0}.ppd_md .ppd_24 .ppd_lr{align-items:flex-start;display:flex;justify-content:space-between}.ppd_md .ppd_24 .ppd_lr:nth-child(2n){align-items:flex-end;display:flex;justify-content:space-between}.ppd_md .ppd_24{padding:0}.ppd_md .ppd_24 .ppd_lr:nth-child(n+2){margin-top:-35px}.ppd_md .ppd_24 .ppd_txt{text-align:left}.ppd_md .ppd_24 .ppd_lr:nth-child(2n) .ppd_txt+.ppd_full_img,.ppd_md .ppd_24 .ppd_lr:nth-child(2n) .ppd_txt+p{order:-1}.ppd_md .ppd_24 .ppd_txt+p{margin-top:0;min-width:40%;width:40%}.ppd_md .ppd_24 .ppd_txt+p img{max-width:100%}.ppd_md .ppd_24 .ppd_txt{max-width:60%;min-width:60%;padding:35px}.ppd_md:not(.ppd_xl) .ppd_24 img{max-width:100%;min-width:100%;width:100%}.ppd_md .ppd_24 .ppd_txt+.ppd_full_img,.ppd_md .ppd_24 .ppd_txt+p{margin-top:0;max-width:40%;min-width:40%}.ppd_lg .ppd_24 .ppd_desc{font-size:18px;margin-top:10px}.ppd_lg .ppd_24 .ppd_lr:nth-child(n+2){margin-top:-70px}.ppd_lg .ppd_24 .ppd_lr_cont_over .ppd_lr:nth-child(n+2) .ppd_txt{margin-top:25px}.ppd_xl .ppd_24 .ppd_txt{padding:70px}.ppd_xl .ppd_24 .ppd_lr_cont_over .ppd_lr:nth-child(n+2){margin-top:-15%}.ppd_bg_white.ppd_inner_color.ppd_combo_6 .ppd_combo_img:before{background:#fff}.ppd_bg_lite.ppd_inner_color.ppd_combo_6 .ppd_combo_img:before{background:#f4f4f4}.ppd_bg_dark.ppd_inner_color.ppd_combo_6 .ppd_combo_img:before{background:#353535}.ppd_pastel_cyan.ppd_inner_color.ppd_combo_6 .ppd_combo_img:before{background:#eef6f6}.ppd_pastel_blue.ppd_inner_color.ppd_combo_6 .ppd_combo_img:before{background:#f6f7fc}.ppd_pastel_brown.ppd_inner_color.ppd_combo_6 .ppd_combo_img:before{background:#f3eeeb}.ppd_floral_white.ppd_inner_color.ppd_combo_6 .ppd_combo_img:before{background:#faf8f8}.ppd_pastel_pink.ppd_inner_color.ppd_combo_6 .ppd_combo_img:before{background:#fbf1f0}.ppd_pastel_orange.ppd_inner_color.ppd_combo_6 .ppd_combo_img:before{background:#fcf5ef}.ppd_combo_6 .ppd_combo_img img{display:block}.ppd_combo_6 .ppd_name{font-size:20px;line-height:1.4;margin:0 0 10px}.ppd_combo_6 .ppd_combo_item .ppd_subtitle{font-size:18px;line-height:1.2em!important;margin:-.3em 0 15px!important}.ppd_combo_6 .ppd_rating{flex-wrap:wrap;margin:10px 0 0}.ppd_md .ppd_combo_6 .ppd_combo_img{margin:0 -40px;padding:40px;position:relative}.ppd_md .ppd_combo_6 .ppd_combo_img:before{content:"";height:100%;left:0;position:absolute;top:0;width:50%;z-index:1}.ppd_md .ppd_combo_6 .ppd_combo_img img{height:250px;min-width:250px;position:relative;width:250px;z-index:2}.ppd_md .ppd_combo_6 .ppd_combo__info{padding:20px 0}.ppd_md .ppd_combo_6 .ppd_combo_item:nth-child(odd) .ppd_combo__info{padding:20px 40px 20px 0}.ppd_md .ppd_combo_6 .ppd_combo_item:nth-child(odd){flex-direction:row-reverse}.ppd_md .ppd_combo_6 .ppd_combo_item:nth-child(odd) .ppd_combo_img:before{left:auto;right:0}.ppd_md .ppd_combo_6 .ppd_combo_item .ppd_subtitle{text-align:left}.ppd_lg .ppd_combo_6 .ppd_combos_wrap{margin-top:40px}.ppd_lg .ppd_combo_6 .ppd_combo__info{padding:35px 0}.ppd_lg .ppd_combo_6 .ppd_combo_item:nth-child(odd) .ppd_combo__info{padding:35px 70px 35px 0}.ppd_lg .ppd_combo_6 .ppd_combos{margin:0}.ppd_lg .ppd_combo_6 .ppd_combo_item{margin:0;max-width:100%}.ppd_xl .ppd_combo_6 .ppd_combo_item .ppd_subtitle{font-size:24px}.ppd_xl .ppd_combo_6 .ppd_combo_img{margin:0 -70px;padding:70px;position:relative}.ppd_xl .ppd_combo_6 .ppd_combos_wrap{margin-top:70px}.ppd_xl .ppd_combo_6 .ppd_combo_img img{height:488px;min-width:488px;width:488px}.ppd_xl .ppd_combo:not(.ppd_combo_3):not(.ppd_combo_4):not(.ppd_combo_6) .ppd_block{padding:70px 100px}.ppd_xl .ppd_combo_6 .ppd_combo_item{max-width:unset;width:calc(100% - 20px)}.ppd_xl .ppd_combo_6 .ppd_name{font-size:36px;line-height:1.3}.ppd_md .ppd_combo_6 .ppd_combo_img{margin-right:0}.ppd_flex_3 .ppd_full_img{min-width:25%}.ppd_md .ppd_flex{align-items:center;display:flex;margin:0 -10px}.ppd_md .ppd_flex>div{padding:10px}.ppd_lg .ppd_flex_3 .ppd_full_img{min-width:30%}.ppd_25{text-align:center}.ppd_25 .ppd_desc{color:#7b7b7b}.ppd_25 .ppd_title{font-weight:700;margin:0 0 20px;text-align:center}.ppd_xs:not(.ppd_md) .ppd_flex>div+div{margin-top:40px}.ppd_26{text-align:center}.ppd_26 .ppd_desc{color:#7b7b7b;margin-top:20px}.ppd_26 .ppd_img_list{display:flex;flex-direction:column;margin-top:20px}.ppd_26 .ppd_img_list img{width:100%}.ppd_26 .ppd_img_list img:nth-child(n+2){margin-top:10px}.ppd_sm .ppd_26 .ppd_img_list img{width:calc(50% - 10px)}.ppd_sm .ppd_26 .ppd_img_list img:nth-child(n+2){margin-top:0}.ppd_sm .ppd_26 .ppd_img_list{flex-direction:row;justify-content:space-between}.ppd_sm .ppd_26 .ppd_full_img,.ppd_sm .ppd_26 .ppd_img_list{margin-top:40px}.ppd_lg .ppd_26 .ppd_desc{font-size:18px;margin:20px auto 0;max-width:850px}.ppd_27{align-items:stretch;display:flex;flex-direction:column;padding:0}.ppd_27 .ppd_txt{min-width:calc(50% - 35px);order:1;padding:20px 20px 0;text-align:center}.ppd_27 .ppd_desc{color:#7b7b7b}.ppd_27 .ppd_txt .ppd_name{font-size:18px;font-weight:700;margin:1.5em 0 1em}.ppd_27 .ppd_full_img{margin-top:20px;min-width:calc(50% - 35px);order:2;padding:30px}.ppd_27 .ppd_desc{margin:15px 0 0}.ppd_md .ppd_27 .ppd_full_img{align-items:center;display:flex;margin-bottom:-70px;margin-top:-70px;min-width:50%;order:1;padding:35px}.ppd_md .ppd_27{align-items:stretch;display:flex;flex-direction:row;justify-content:space-between}.ppd_md .ppd_27 .ppd_txt{display:flex;flex-direction:column;justify-content:center;padding:0;text-align:left}.ppd_md .ppd_27 .ppd_full_img+.ppd_txt,.ppd_md .ppd_27 .ppd_txt+.ppd_full_img{margin-left:70px}.ppd_md .ppd_27 .ppd_full_img:first-child{margin-left:-35px}.ppd_lg .ppd_27 .ppd_full_img{margin-bottom:-70px;margin-top:-70px;min-width:calc(50% + 65px);padding:70px}.ppd_lg .ppd_27 .ppd_full_img+.ppd_txt,.ppd_lg .ppd_27 .ppd_txt+.ppd_full_img{margin-left:70px}.ppd_lg .ppd_27 .ppd_full_img:first-child{margin-left:-100px}.ppd_bg_white.ppd_inner_color.ppd_27 .ppd_full_img{background:#fff}.ppd_bg_lite.ppd_inner_color.ppd_27 .ppd_full_img{background:#f4f4f4}.ppd_bg_dark.ppd_inner_color.ppd_27 .ppd_full_img{background:#353535}.ppd_pastel_cyan.ppd_inner_color.ppd_27 .ppd_full_img{background:#eef6f6}.ppd_pastel_blue.ppd_inner_color.ppd_27 .ppd_full_img{background:#f6f7fc}.ppd_pastel_brown.ppd_inner_color.ppd_27 .ppd_full_img{background:#f3eeeb}.ppd_floral_white.ppd_inner_color.ppd_27 .ppd_full_img{background:#faf8f8}.ppd_pastel_pink.ppd_inner_color.ppd_27 .ppd_full_img{background:#fbf1f0}.ppd_pastel_orange.ppd_inner_color.ppd_27 .ppd_full_img{background:#fcf5ef}.ppd_combo_7 .ppd_combo_img{margin:0 0 30px}.ppd_combo_7 .ppd_rating{justify-content:center}.ppd_combo_7 .ppd_combo_img img{height:auto;width:100%}.ppd_combo_7 .ppd_combos{flex-direction:row;flex-wrap:wrap;margin:0 0 0 -20px}.ppd_combo_7 .ppd_combo_item{display:block;margin-left:20px;text-align:center;width:calc(100% - 20px)}.ppd_md .ppd_combo_7 .ppd_combo_item{width:calc(50% - 20px)}.ppd_xl .ppd_combo_7 .ppd_combo_item{padding-bottom:41px;position:relative;width:calc(25% - 20px)}.ppd_xl .ppd_combo_7 .ppd_combos_wrap{margin-top:10px}.ppd_xl .ppd_combo_7 .ppd_rating{bottom:0;position:absolute;width:100%}.ppd_28 .ppd_txt{min-width:calc(50% - 35px);text-align:center}.ppd_28 .ppd_txt .ppd_name{font-size:18px;font-weight:700;margin:1.5em 0 1em}.ppd_28 .ppd_txt .ppd_desc{margin:15px 0 20px}.ppd_md .ppd_28 .ppd_txt{text-align:left}.ppd_28 .ppd_full_img{position:relative}.ppd_28 .ppd_item:nth-child(odd) .ppd_full_img img{border-radius:50%;margin:0 0 0 auto}.ppd_28 .ppd_item:nth-child(2n) .ppd_full_img img{border-radius:50%;margin:0 auto 0 0}.ppd_28 .ppd_item:nth-child(odd) .ppd_full_img img+img{bottom:0;left:0;position:absolute;width:50%}.ppd_28 .ppd_item:nth-child(2n) .ppd_full_img img+img{bottom:0;position:absolute;right:0;width:50%}.ppd_lg .ppd_28 .ppd_item{align-items:center;display:flex}.ppd_lg .ppd_28 .ppd_item:nth-child(2n){flex-direction:row-reverse}.ppd_lg .ppd_28 .ppd_item:nth-child(odd) .ppd_full_img{margin-left:50px}.ppd_lg .ppd_28 .ppd_item:nth-child(2n) .ppd_full_img{margin-right:50px}.ppd_lg .ppd_28 .ppd_title{font-size:30px}.ppd_28 .ppd_item+.ppd_item{margin-top:50px}.ppd_29 .ppd_txt{margin:40px 0;text-align:center}.ppd_29 img{display:block;width:100%}.ppd_md .ppd_29 .ppd_txt{margin:40px;text-align:left}.ppd_md .ppd_29{padding:0}.ppd_md:not(.ppd_xl) .ppd_29 img{width:50%}.ppd_md:not(.ppd_xl) .ppd_29 .ppd_img_list{display:flex}.ppd_md:not(.ppd_xl) .ppd_29 .ppd_img_list img:first-child:not(:last-child){position:absolute;right:0;top:0;width:50%}.ppd_xl .ppd_29 .ppd_item_cont{display:flex;flex-direction:row-reverse}.ppd_xl .ppd_29 .ppd_item{width:50%}.ppd_xl .ppd_29 .ppd_txt{margin:80px 40px 40px 80px}.ppd_xl .ppd_29 .ppd_desc{color:#7b7b7b;font-size:18px;line-height:30px}.ppd_item_cont{position:relative}.ppd_30 .ppd_txt{margin:40px 20px;text-align:center}.ppd_30 img{display:block;width:50%}.ppd_30 img:first-child{width:100%}.ppd_md .ppd_30 .ppd_txt{margin:40px;text-align:left}.ppd_md .ppd_30{padding:0;position:relative}.ppd_xs:not(.ppd_lg) .ppd_30{padding:0}.ppd_xs:not(.ppd_lg) .ppd_30 img{width:50%}.ppd_xs:not(.ppd_lg) .ppd_30 .ppd_img_list{display:flex}.ppd_xs:not(.ppd_lg) .ppd_30 .ppd_img_list img:first-child:not(:last-child){position:absolute;right:0;top:0;width:100%}.ppd_xs:not(.ppd_lg) .ppd_30 .ppd_item_cont:before{content:"";display:block;height:0;padding:0 0 100%}.ppd_lg .ppd_30 .ppd_item_cont{display:flex;flex-direction:row-reverse}.ppd_lg .ppd_30 .ppd_item{width:50%}.ppd_lg .ppd_30 .ppd_desc{color:#7b7b7b;font-size:16px;line-height:1.66}.ppd_lg .ppd_30 .ppd_img_list{display:flex;flex-wrap:wrap;width:100%}.ppd_lg:not(.ppd_xl) .ppd_30 .ppd_title{font-size:30px}.ppd_xl .ppd_30 .ppd_txt{margin:80px 40px 40px 80px}.ppd_xl .ppd_30 .ppd_desc{font-size:18px;line-height:30px}.ppd_31{text-align:center}.ppd_31 .ppd_desc{margin:20px 0 30px}.ppd_31 .ppd_halfs{text-align:left}.ppd_md .ppd_31 .ppd_halfs{display:flex;justify-content:space-around}.ppd_md .ppd_31 .ppd_half{width:40%}.ppd_decimal{counter-reset:li}.ppd_decimal .ppd_item{margin:0 0 10px}.ppd_decimal .ppd_item:before{content:counter(li,decimal) ".";counter-increment:li;display:inline-block;margin:0 5px 0 0}.ppd_32{text-align:center}.ppd_32 .ppd_desc{margin:20px 0 30px}.ppd_32 .ppd_halfs{text-align:left}.ppd_md .ppd_32 .ppd_halfs{display:flex;justify-content:space-around}.ppd_md .ppd_32 .ppd_half{width:40%}.ppd_33 .ppd_txt{margin:40px 20px 20px;text-align:center}.ppd_33 .ppd_name{margin:0 0 5px}.ppd_33 .ppd_combo_item{position:relative}.ppd_33 .ppd_combo_item,.ppd_33 .ppd_combo_item img{display:block;width:100%}.ppd_33 .ppd_title{font-size:24px}.ppd_33 .ppd_rating{margin-top:0}.ppd_33 .ppd_combo__info{bottom:15px;left:15px;position:absolute}.ppd_33 .ppd_desc{margin-top:1em}.ppd_33 .ppd_desc,.ppd_33 .ppd_desc p{color:#7b7b7b}.ppd_md .ppd_33,.ppd_xs:not(.ppd_lg) .ppd_33{padding:0}.ppd_md .ppd_33 .ppd_item_cont{display:flex;flex-direction:row-reverse}.ppd_md .ppd_33 .ppd_item{width:50%}.ppd_md .ppd_33 .ppd_txt{margin:40px 20px 20px 40px;text-align:left}.ppd_md .ppd_33 .ppd_desc{color:#7b7b7b;font-size:18px;line-height:30px}.ppd_md .ppd_33 .ppd_combo__info{bottom:20px;left:20px}.ppd_md .ppd_33 .ppd_desc p{font-size:16px;line-height:1.6}.ppd_lg .ppd_33 .ppd_desc p{font-size:18px;line-height:30px}.ppd_xl .ppd_33 .ppd_txt{margin:80px 40px 40px 80px}.ppd_xl .ppd_33 .ppd_combo__info{bottom:30px;left:30px}.ppd_xs:not(.ppd_sm) .auto15{font-size:calc(12vw - 4.53333px)}.ppd_xs:not(.ppd_sm) .auto16{font-size:calc(11.25vw - 4.25px)}.ppd_xs:not(.ppd_sm) .auto17{font-size:calc(10.58824vw - 4px)}.ppd_xs:not(.ppd_sm) .auto18{font-size:calc(10vw - 3.77778px)}.ppd_xs:not(.ppd_sm) .auto19{font-size:calc(9.47368vw - 3.57895px)}.ppd_xs:not(.ppd_sm) .auto20{font-size:calc(9vw - 3.4px)}.ppd_xs:not(.ppd_sm) .auto21{font-size:calc(8.57143vw - 3.2381px)}.ppd_xs:not(.ppd_sm) .auto22{font-size:calc(8.18182vw - 3.09091px)}.ppd_xs:not(.ppd_sm) .auto23{font-size:calc(7.82609vw - 2.95652px)}.ppd_xs:not(.ppd_sm) .auto24{font-size:calc(7.5vw - 2.83333px)}.ppd_xs:not(.ppd_sm) .auto25{font-size:calc(7.2vw - 2.72px)}.ppd_xs:not(.ppd_sm) .auto26{font-size:calc(6.92308vw - 2.61538px)}.ppd_xs:not(.ppd_sm) .auto27{font-size:calc(6.66667vw - 2.51852px)}.ppd_xs:not(.ppd_sm) .auto28{font-size:calc(6.42857vw - 2.42857px)}.ppd_xs:not(.ppd_sm) .auto29{font-size:calc(6.2069vw - 2.34483px)}.ppd_xs:not(.ppd_sm) .auto30{font-size:calc(6vw - 2.26667px)}.ppd_brand{padding:40px 15px 20px}.ppd_brand_card{background:#fff;margin:0 0 20px;min-width:340px;padding:40px 20px;width:100%}.ppd_brand_card:last-child{margin:0}.ppd_brand_card .ppd_full_img{margin:0 auto 24px;max-width:130px}.ppd_brand_card img{border-radius:50%}.ppd_bi_one{margin:0 0 20px;text-align:center}.ppd_bi_one:last-child{margin:0}.ppd_h5{color:#c4c4c4;font-size:14px;letter-spacing:.1em;line-height:40px!important;text-transform:uppercase}.ppd_value{color:#7b7b7b;font-size:16px;font-style:italic}.ppd_brand .ppd_txt{margin:0 0 20px}.ppd_brand .ppd_tags{margin:10px 0 0}.ppd_brand .ppd_video{margin:20px 0 0}.ppd_brand .ppd_title{margin:0 0 14px}.ppd_brand .ppd_txt .ppd_full_img{margin:0 0 24px}.ppd_brand_5 .ppd_title{margin:0 0 14px}.ppd_brand_5 .ppd_txt{background:#fff;padding:40px 0}.ppd_brand_5 .ppd_brand_card{background:transparent;display:flex;flex-direction:column;justify-content:center}.ppd_brand_5 .ppd_tags{margin:10px -10px 0}.ppd_xs:not(.ppd_md) .ppd_brand_5 .ppd_brand_main{margin:-50px -15px}.ppd_xs:not(.ppd_md) .ppd_brand_5 .ppd_txt{text-align:center}.ppd_md .ppd_brand_5{padding:0}.ppd_md .ppd_brand_5 .ppd_tags{justify-content:flex-start}.ppd_lg .ppd_brand_5 .ppd_txt{padding:40px 20px}.ppd_lg .ppd_brand_5 .ppd_brand_card .ppd_full_img{max-width:250px}.ppd_xl .ppd_brand_5 .ppd_txt{padding:60px 100px 80px}.ppd_xl .ppd_brand_5 .ppd_brand_card{min-width:440px}.ppd_bg_dark.ppd_brand_5 .ppd_txt :not(.ppd_tag):not(.ppd_h5){color:#444!important}.ppd_bg_dark.ppd_brand_5 .ppd_txt .ppd_tag{background:#ebebeb!important;color:#7b7b7b!important}.ppd_bg_dark.ppd_brand_5 .ppd_h5{color:#c4c4c4!important}.ppd_video{display:flex;position:relative;width:100%}.ppd_video:after{content:"";display:block;padding-bottom:56.25%}.ppd_video iframe{border:0;height:100%;position:absolute;width:100%}.ppd_tags{display:flex;flex-flow:row wrap;justify-content:center;margin:40px -10px 0}.ppd_tag{align-items:center;background:#ebebeb;border-radius:100px;color:#7b7b7b;display:flex;font-size:16px;font-style:italic;margin:5px;min-height:45px;padding:5px 25px;text-align:center}.ppd_bg_dark .ppd_brand_card{background:#505050}.ppd_bg_dark .ppd_tag{background:#676767}.ppd_brand .ppd_desc p{color:#7b7b7b;line-height:1.66}.ppd_xs:not(.ppd_lg) .ppd_brand .ppd_title{text-align:center}.ppd_md .ppd_brand .ppd_desc{line-height:40px}.ppd_md .ppd_brand .ppd_desc p{font-size:18px;line-height:40px}.ppd_md .ppd_brand .ppd_desc p:last-child{margin-bottom:0}.ppd_md:not(.ppd_xl) .ppd_brand{padding:50px 35px 35px}.ppd_lg .ppd_value{font-size:18px}.ppd_lg .ppd_brand .ppd_video{margin:30px 0 0}.ppd_lg .ppd_brand_main{align-items:stretch;display:flex;flex-direction:row-reverse}.ppd_lg .ppd_brand .ppd_txt{margin:0 0 0 50px}.ppd_lg .ppd_brand_card{margin:0;padding:50px 20px}.ppd_lg .ppd_brand .ppd_title{margin:0 0 30px}.ppd_lg .ppd_brand_card .ppd_full_img{max-width:180px}.ppd_lg .ppd_bi_one{margin:0 0 30px}.ppd_xs:not(.ppd_sm) .ppd_brand_card{min-width:unset}.ppd_xl .ppd_brand .ppd_txt{margin:0 0 0 100px}.ppd_34{padding:30px 20px}.ppd_34 .ppd_title{margin:-4px 0 15px;text-align:center}.ppd_34 .ppd_img_list{display:block;margin:0 0 -20px}.ppd_34 .ppd_img_list img{border:15px solid #fff;display:block;margin:0 0 20px;width:100%}.ppd_md .ppd_34{padding:30px 20px}.ppd_md .ppd_34 .ppd_img_list{align-items:flex-start;display:flex;flex-wrap:wrap;margin:0 0 -20px -20px}.ppd_md .ppd_34 .ppd_img_list img{border-width:10px;display:block;margin:0 0 20px 20px;width:calc(33.33333% - 20px)}.ppd_lg .ppd_34 .ppd_title{margin:-20px 0 20px}.ppd_lg .ppd_34{padding:50px 35px}.ppd_xl .ppd_34 .ppd_img_list img{border-width:15px}.ppd_bg_dark.ppd_34 img{border-color:#505050!important}.ppd_bg_white.ppd_34 img{border-color:#f4f4f4!important}.ppd_circle img{border-radius:50%}.ppd_center{text-align:center}.ppd_flip{display:flex;flex-direction:column}.ppd_brand_6 .ppd_full_img,.ppd_brand_6 .ppd_txt{margin:0 0 30px}.ppd_brand_6 .ppd_title{margin:0 0 14px}.ppd_xs:not(.ppd_lg) .ppd_flip{flex-direction:column-reverse}.ppd_35 .ppd_txt{margin:40px 20px;text-align:center}.ppd_35 img{display:block;width:100%}.ppd_35 .ppd_item{display:flex;justify-content:center}.ppd_35 .ppd_title{color:#1b1b1d}.ppd_md .ppd_35 .ppd_txt{margin:40px;text-align:left}.ppd_md .ppd_35{padding:0;position:relative}.ppd_xs:not(.ppd_lg) .ppd_35{padding:0}.ppd_xs:not(.ppd_lg) .ppd_35 .ppd_item_cont{display:flex;flex-direction:column}.ppd_lg .ppd_35 .ppd_item_cont{align-items:center;display:flex;flex-direction:row}.ppd_lg .ppd_35 .ppd_item{width:55%}.ppd_lg .ppd_35 .ppd_desc{color:#7b7b7b;font-size:16px;line-height:1.66}.ppd_lg .ppd_35 .ppd_item.ppd_xs_last{margin:50px 0 0;width:45%}.ppd_lg:not(.ppd_xl) .ppd_35 .ppd_title{font-size:30px}.ppd_lg .ppd_35 .ppd_txt{margin:40px 20px 40px 100px}.ppd_lg .ppd_35 .ppd_xs_last+.ppd_item .ppd_txt{margin:40px 100px 40px 20px}.ppd_xl .ppd_35 .ppd_desc{font-size:18px;line-height:30px}.ppd_title+.ppd_desc{margin-top:15px}.ppd_lg .ppd_title+.ppd_desc{margin-top:20px}.ppd_desc{font-size:16px}
Brand: planetbuy
Category: Toys & Games > Toys > Remote Control Toys > Remote Control Motorcycles